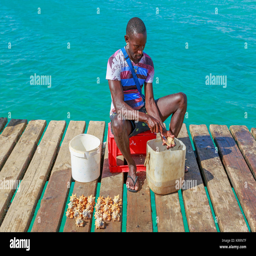
local fisherman cleaning out a freshly caught conch shell to sell to tourists